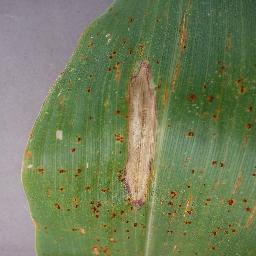
Label: Corn___Northern_Leaf_Blight